Idiospermum

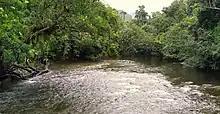
Noah Creek near Cape Tribulation - habitat of this species

The area occupied by the populations of "Idiospermum australiense" is a total of just There are two main populations, the first (where Diels collected his samples), is approximately south of Cairns, in the vicinity of the Russell River and its tributaries. The other is approximately north of Cairns and around south of Cape Tribulation, in the areas of Cooper and Noah Creeks. Both areas are rainforested lowlands at the foot of high, rain-attracting mountains, with annual rainfalls of more than , and alluvial soils. As the seeds of ribbonwood are only dispersed by gravity, the distribution of the species can only expand seawards.